Exploration of Mars

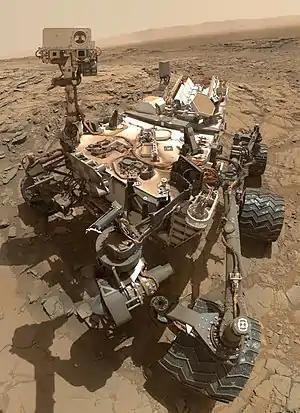
A self-portrait of the "Curiosity" rover, which landed on Mars in 2012

The "Mars Reconnaissance Orbiter" (MRO) is a multipurpose spacecraft designed to conduct reconnaissance and exploration of Mars from orbit. The US$720 million spacecraft was built by Lockheed Martin under the supervision of the Jet Propulsion Laboratory, launched August 12, 2005, and entered Mars orbit on March 10, 2006.